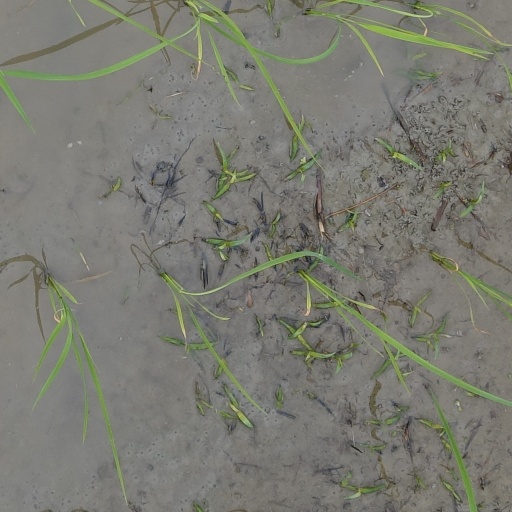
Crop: rice